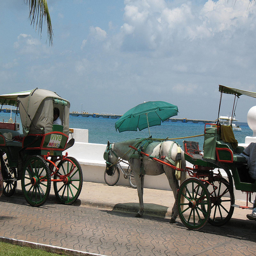
A couple of carriages and a horse on the water.
a horse with a  green umbrella on its back attached to a carriage
Horse drawn carriages stopped by the side of a street.
Horses pulling carriages on the sidewalk along the ocean or a large lake
a couple of horse and buggies next to a water